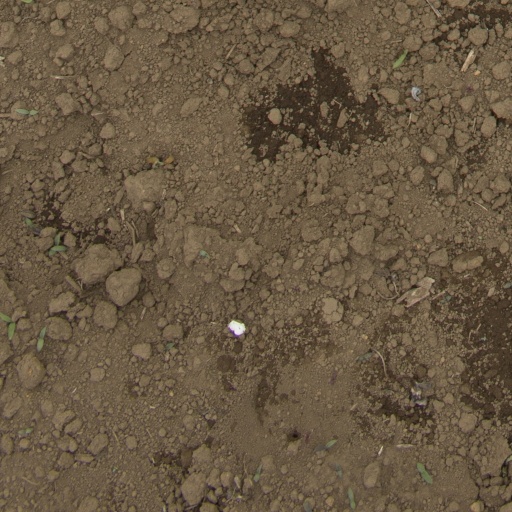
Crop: Jerusalem artichoke